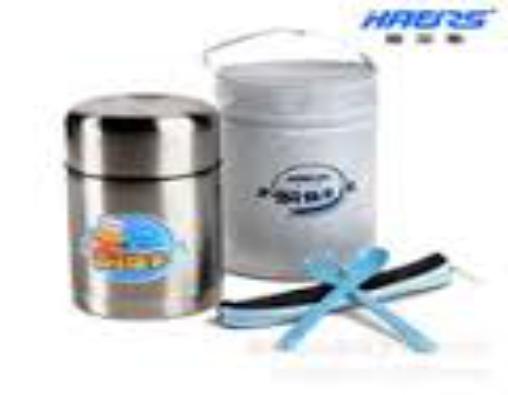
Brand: haers
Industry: Necessities